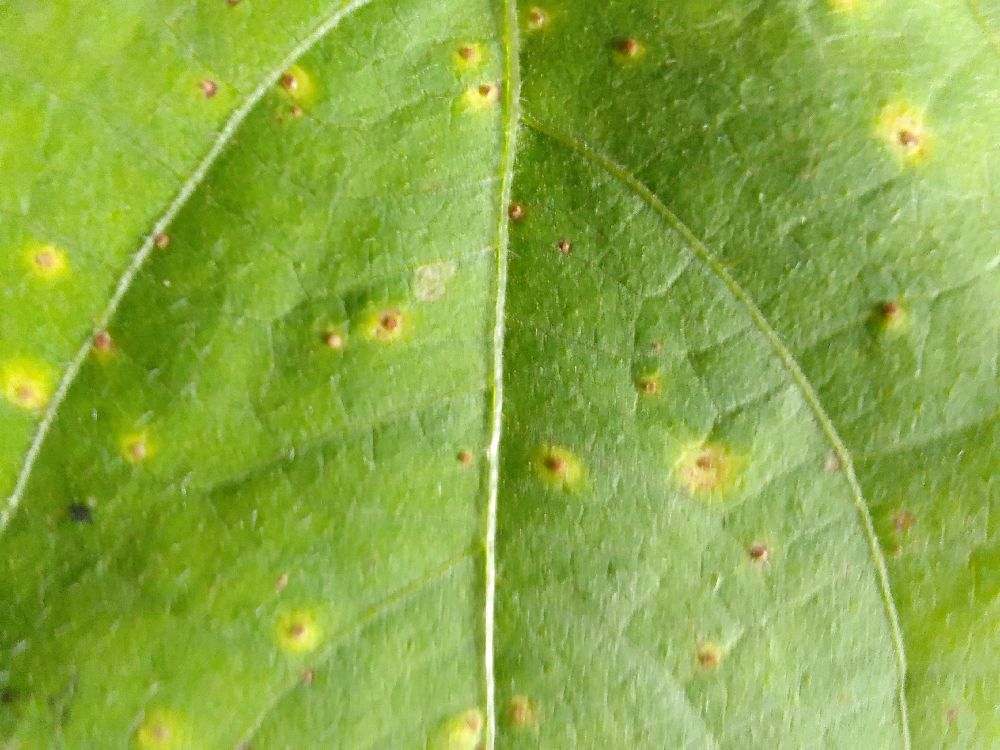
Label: rust